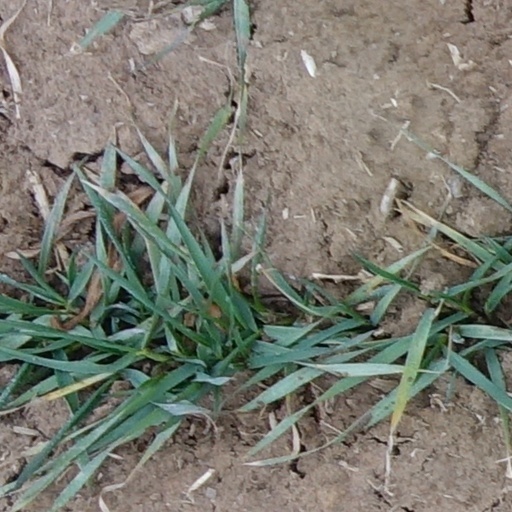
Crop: wheat